Diane Zamora

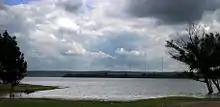
Joe Pool Lake, Dallas, Tarrant and Ellis Counties, Texas

According to Graham, he and Zamora planned to kill Jones and have sex with her dead body and then put her in a lake with weights tied to her body. Graham called Jones on the night of December 3, 1995, and arranged to drive her to Joe Pool Lake while Zamora hid in the hatchback of her car. Zamora said in her confession that they arrived at a spot by the lake after 12:30 a.m. on December 4, 1995. She said that when Graham stopped the car she came out from the hatchback and asked Jones whether she had had sex with Graham. She claimed Jones said that she had, but hadn't enjoyed it because she felt guilty. Zamora became enraged. Zamora and Graham both said in their confessions that they got into a struggle, Zamora hit Jones on the head with a dumbbell weight, and Jones fought back. She got out of the car and ran into a field. Graham shot her twice with a 9mm handgun after she fell down. According to Zamora's confession, when he returned to the car, Graham said, "I love you, baby, do you believe me now?" Shortly thereafter, Zamora asked what they had just done, to which David answered, "I don't know. I can't believe we just did that". They cleaned up and disposed of their bloody clothes and went home. Zamora and Graham each said that she then cleaned her car that had blood in it, and that at that time Graham was vomiting. She wrote in her calendar for the day, "Adrianne 01:38 a.m."